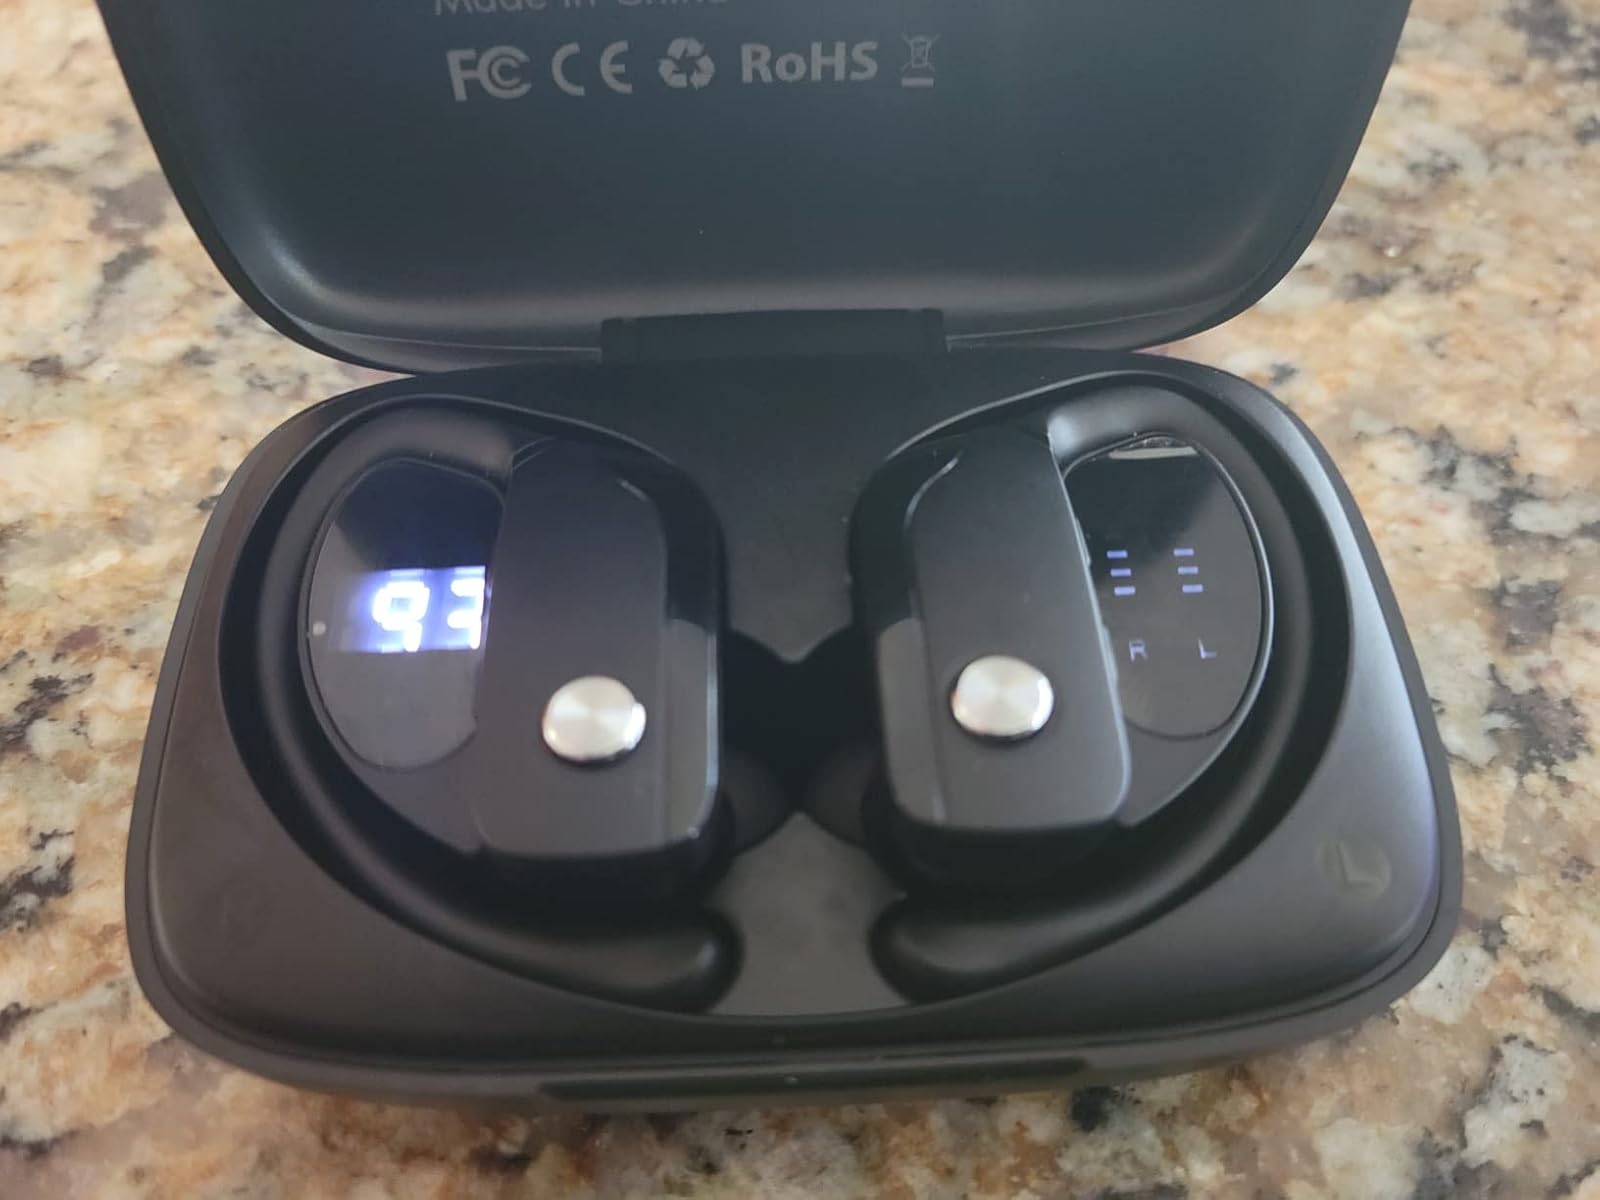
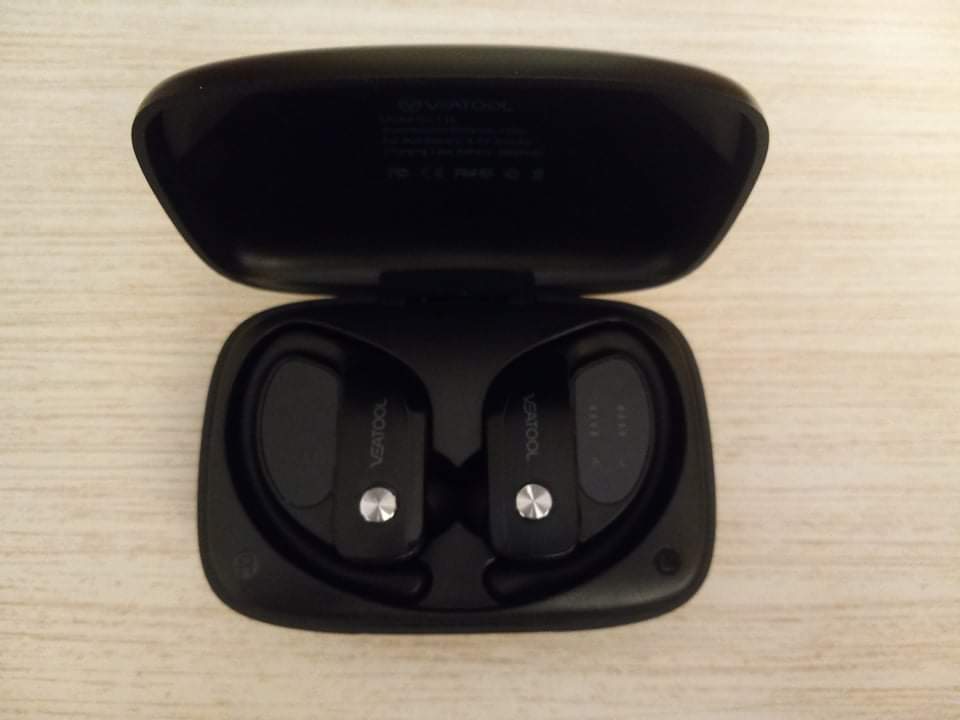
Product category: earbuds
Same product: no